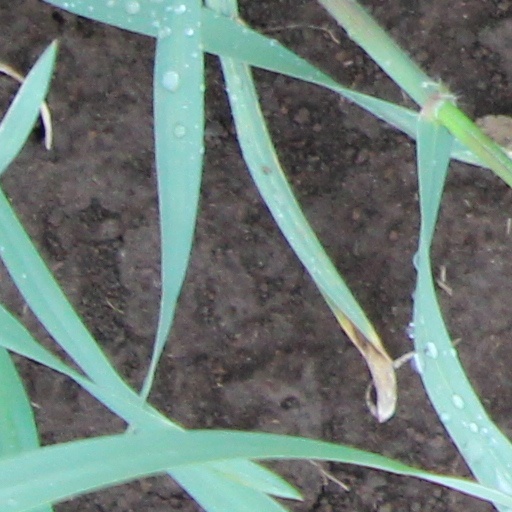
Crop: wheat